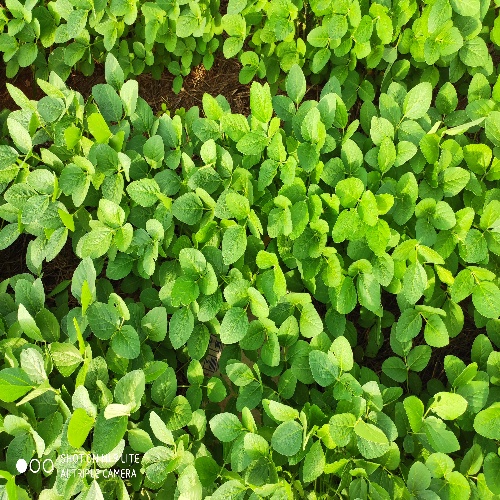
Label: Caterpillar